Jerantut (town)

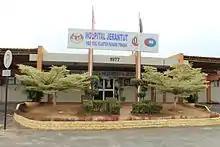
Jerantut hospital.

Jerantut is well connected to other towns in Pahang. Federal Route 98 links Jerantut to Temerloh, the second-largest city of Pahang. Federal Route 64 joins Jerantut through Jengka and then Maran, where Route 64 interchanges with East Coast Expressway en route to Kuantan or Kuala Lumpur.